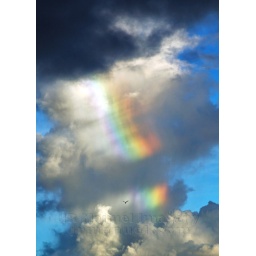
CROOKED 'BOWThank you bird for flying by when you did. :)